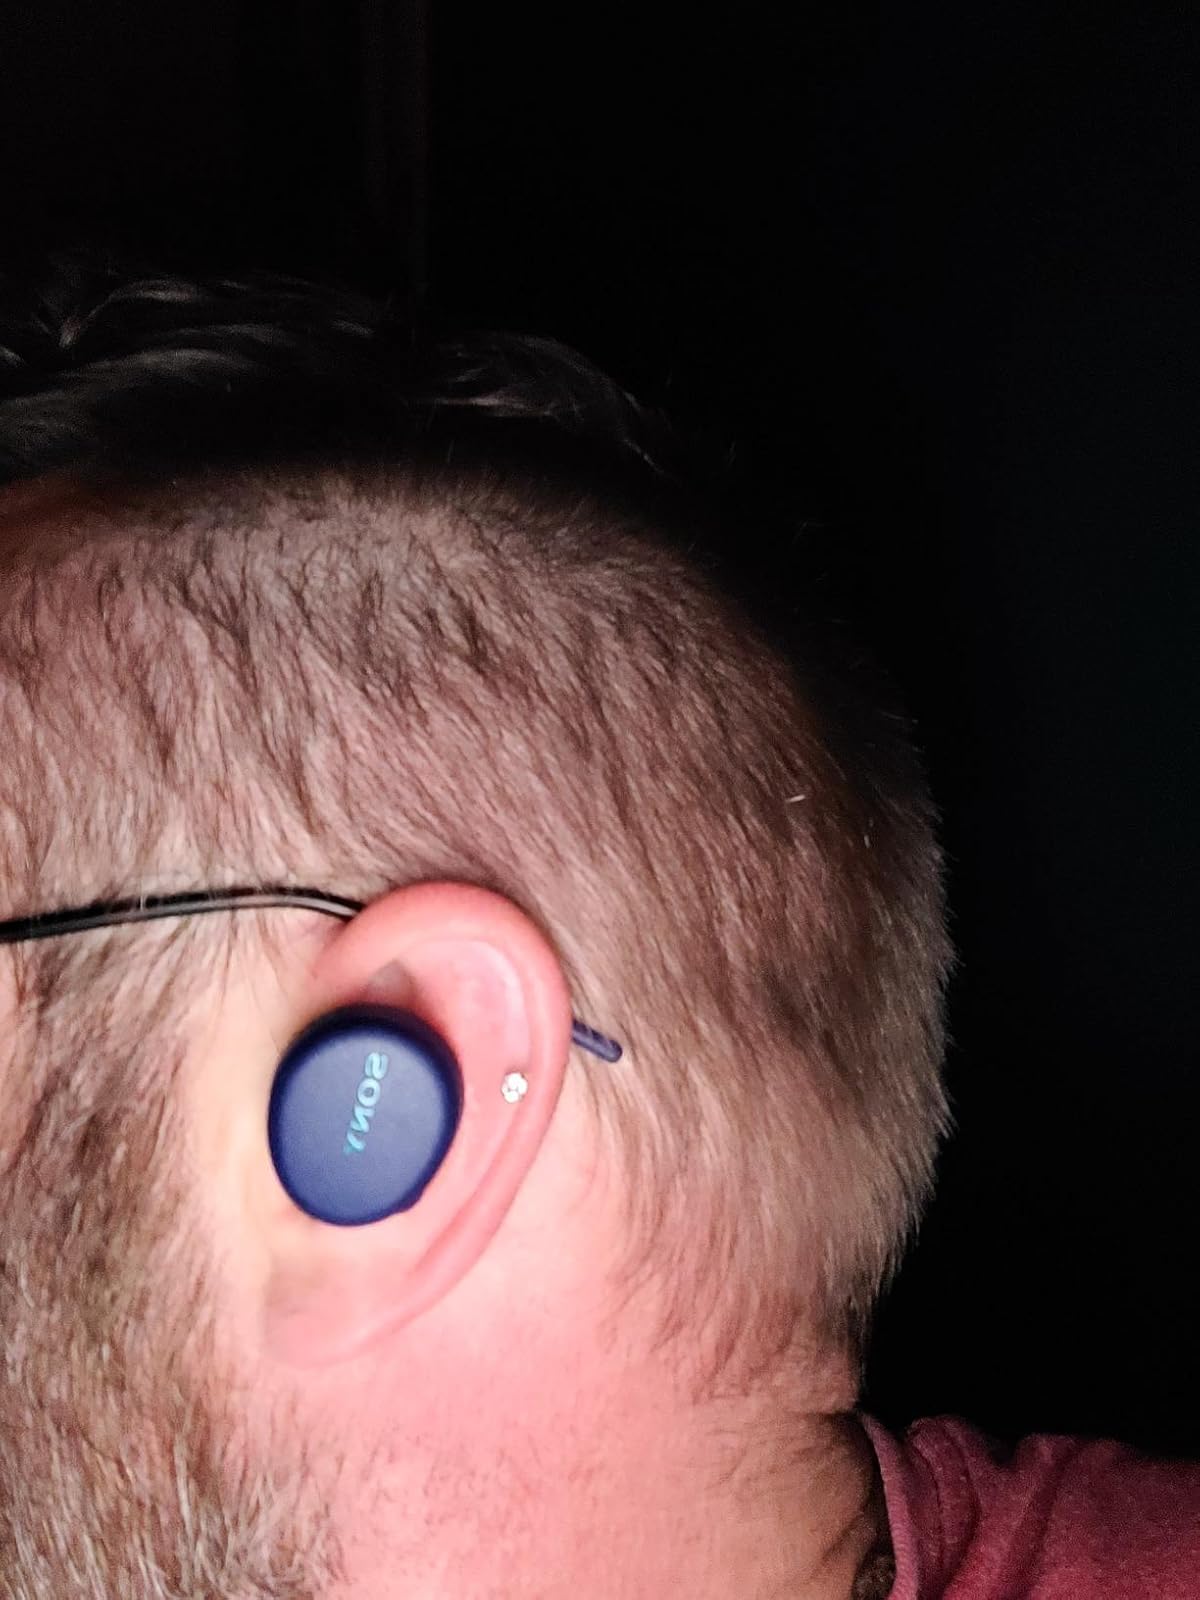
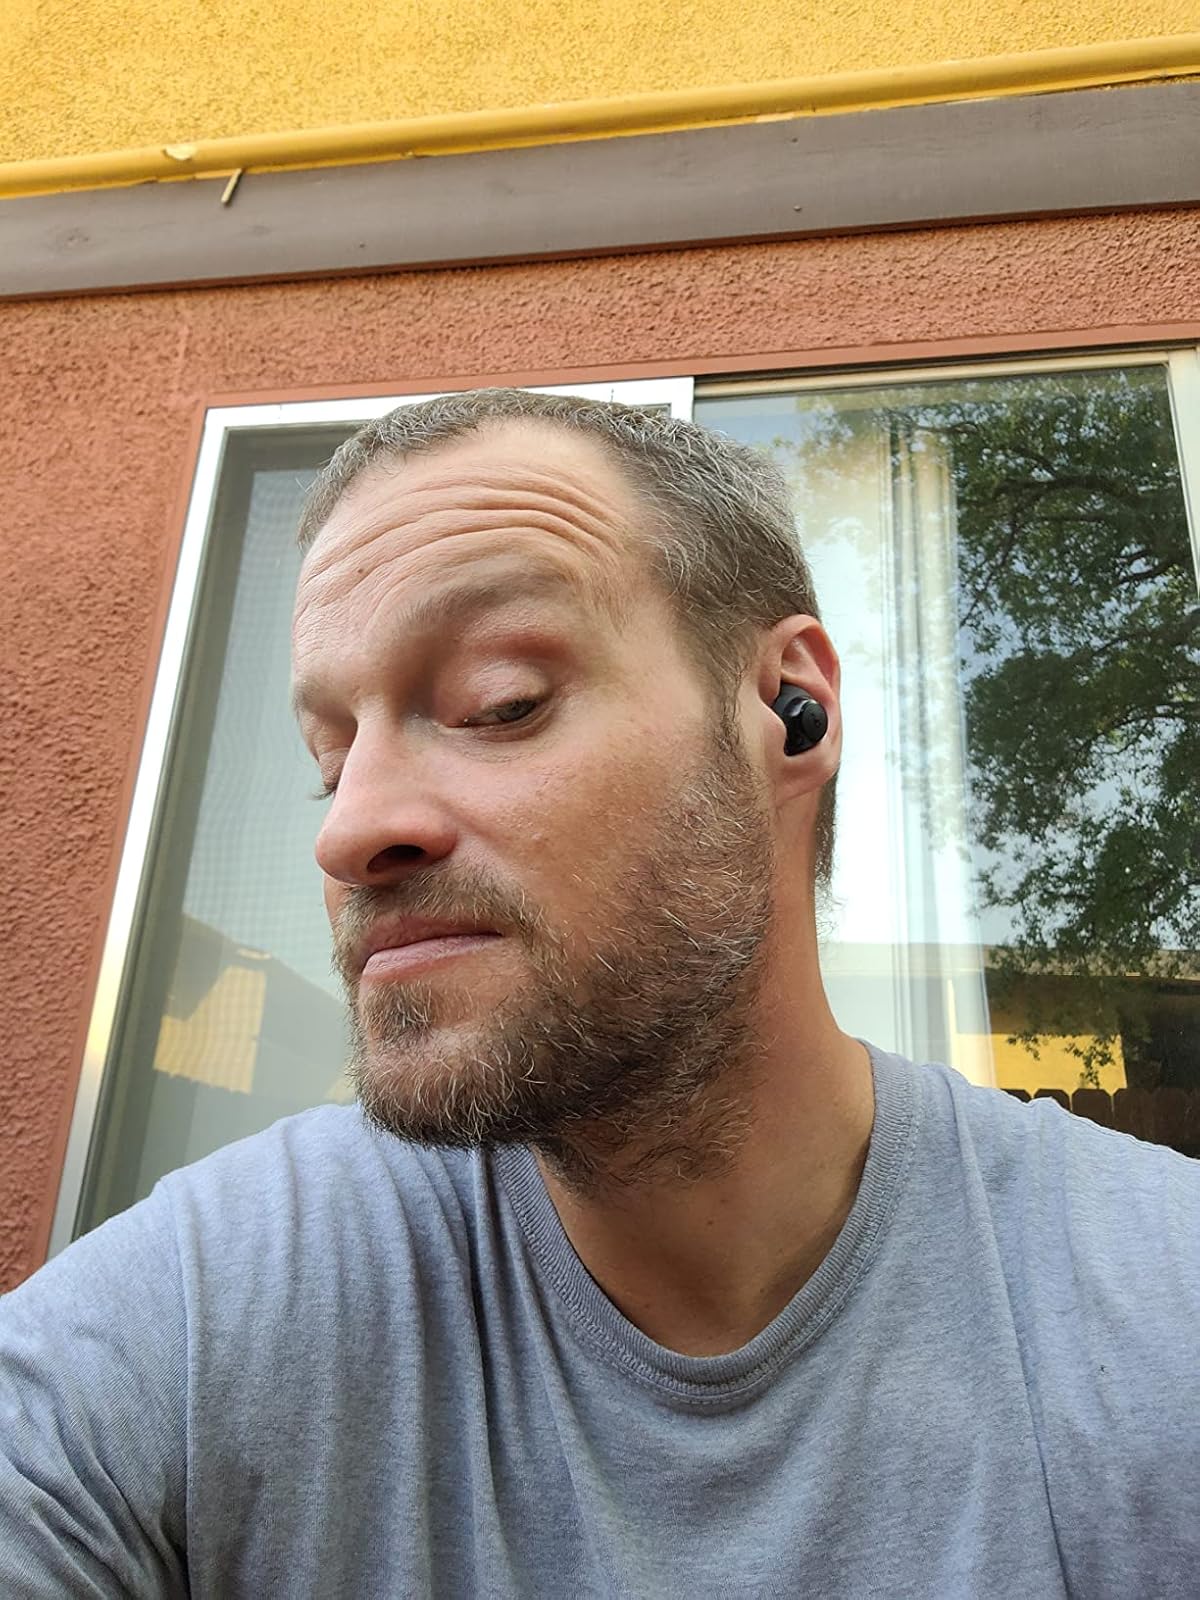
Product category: earbuds
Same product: no